FIM Trial World Championship

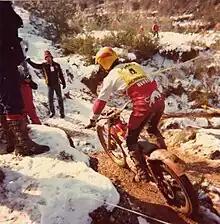
Eddy Lejeune at the 1981 Trial de Sant Llorenç

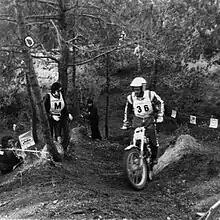
Yrjö Vesterinen at the 1978 Trial de Sant Llorenç

As of April 2025, the following ranking shows the riders with most world titles, in outdoor, indoor and total: